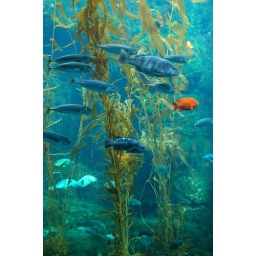
A large tank containing a kelp forest and many fish at the Birch Aquarium in La Jolla, California.